Environmental impact of bitcoin

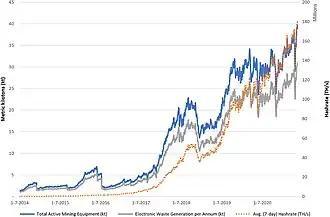
The total active mining equipment in the bitcoin network and the related electronic waste generation, from July 2014 to July 2021

Bitcoins are usually mined on specialized computing hardware, called application-specific integrated circuits, with no alternative use beyond bitcoin mining. Due to the consistent increase of the bitcoin network's hashrate, one 2021 study estimated that mining devices had an average lifespan of 1.3 years until they became unprofitable and had to be replaced, resulting in significant electronic waste. This study estimated bitcoin's annual e-waste to be over (comparable to the small IT equipment waste produced by the Netherlands) and each transaction to result in of e-waste. A 2024 systematic review criticized this estimate and argued, based on market sales and IPO data, that bitcoin mining hardware lifespan was closer to 4–5 years. According to the CCAF, e-waste is significantly lower, estimated at in 2024 as 87% of hardware is recycled, sold or repurposed.